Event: Nepal Earthquake
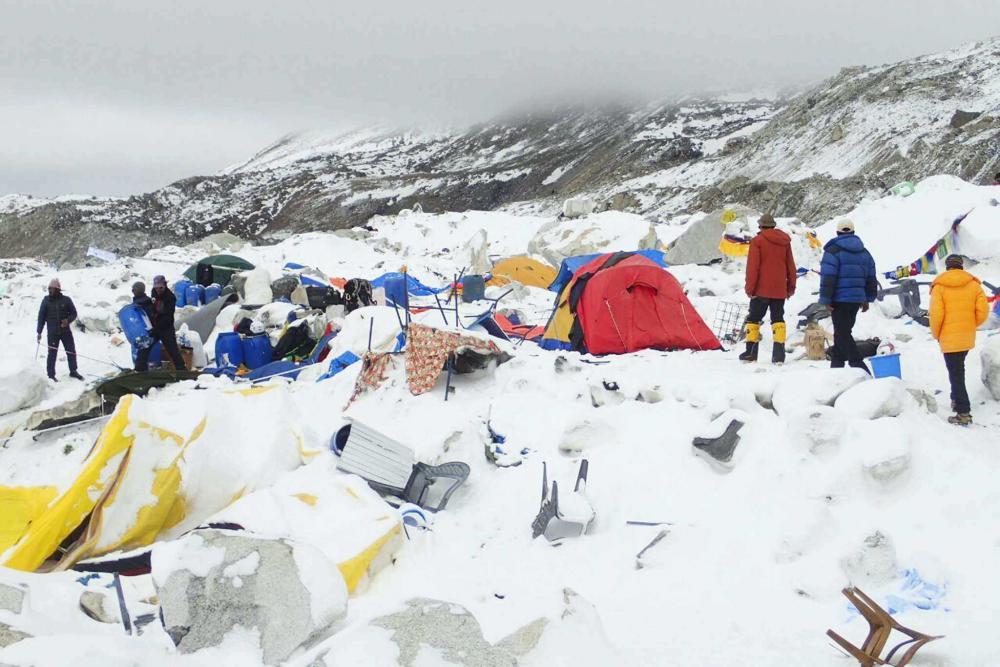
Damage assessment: damage